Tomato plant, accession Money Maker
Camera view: horizontal (90 deg, fisheye); turntable rotation: 90 degrees
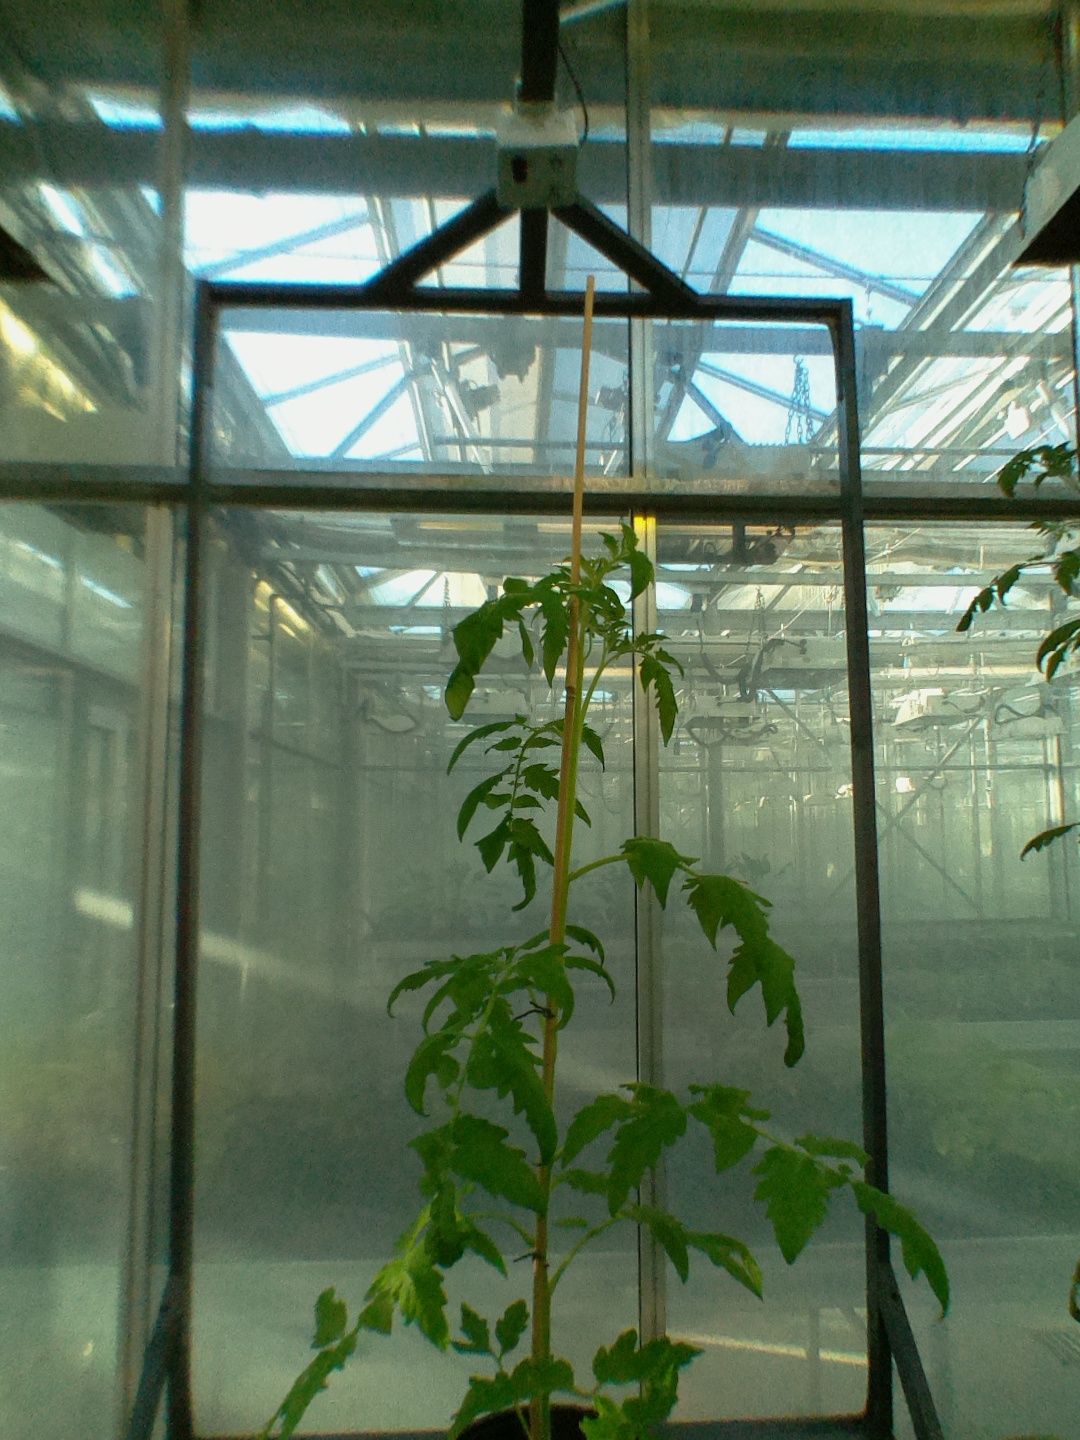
BBCH growth stage 22: 20%-30% Side shoots formed